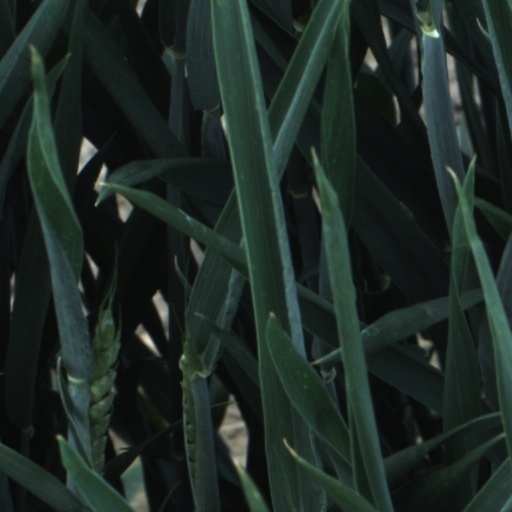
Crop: wheat